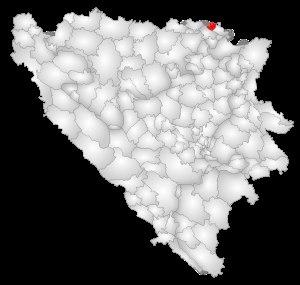
Domaljevac-Šamac est une municipalité de Bosnie-Herzégovine située dans le canton de la Posavina et dans la Fédération de Bosnie-et-Herzégovine. Selon les premiers résultats du recensement bosnien de 2013, elle compte 5 216 habitants.